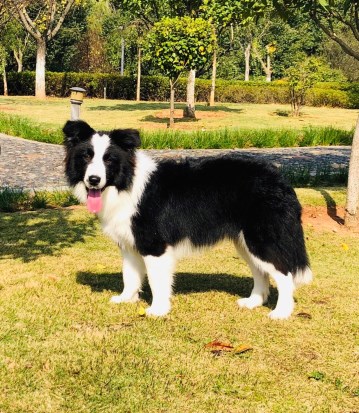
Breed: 2594-n000109-Border_collie